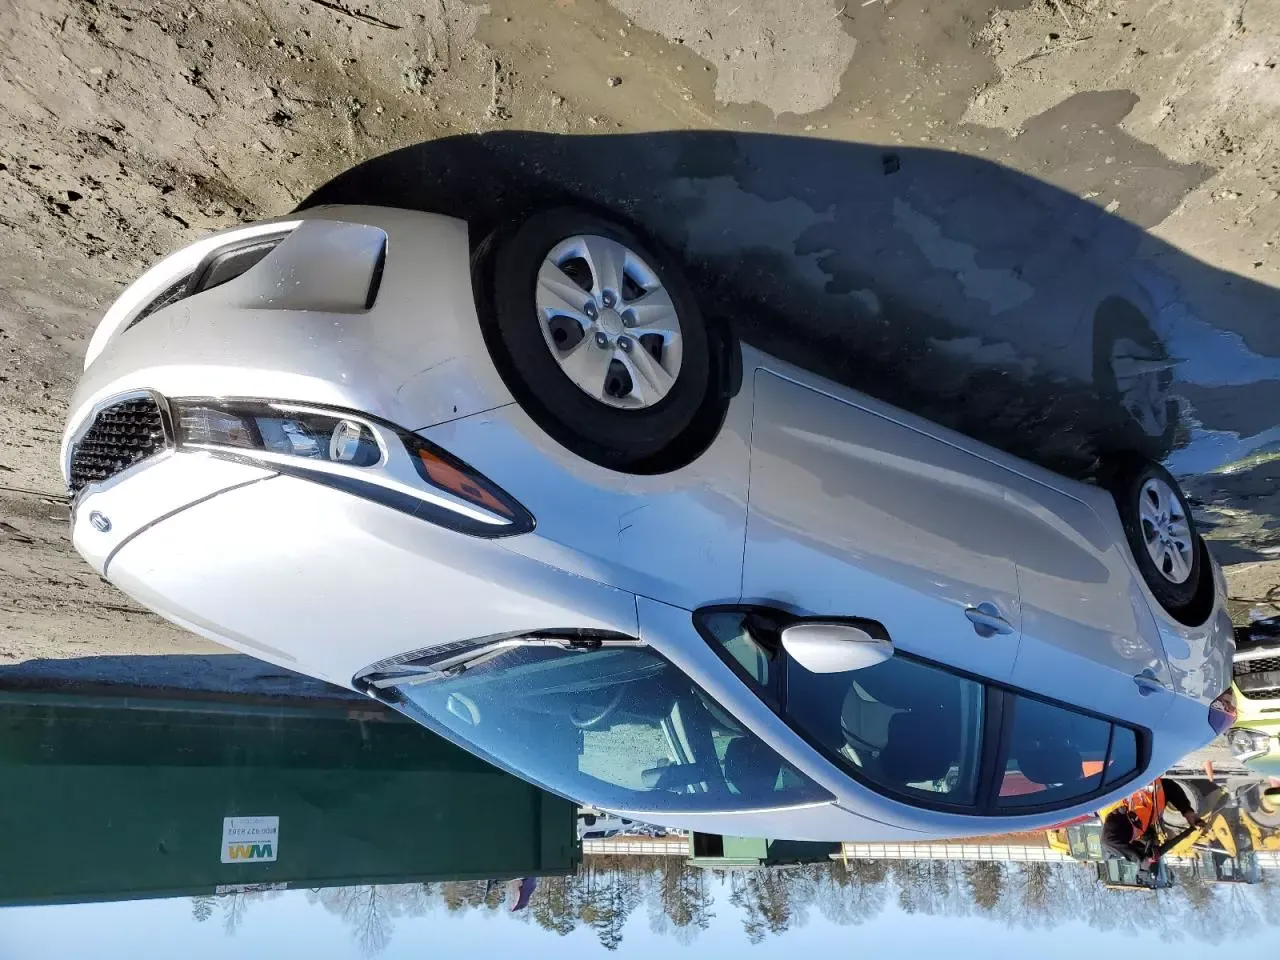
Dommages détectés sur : pare-choc avant, aile avant droite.
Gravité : mineur